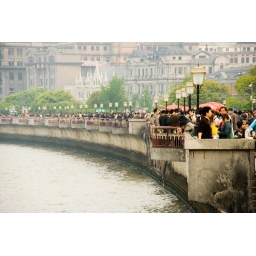
This is a water front view towards the south of The Bund in Shanghai. The Bund lays at the river Huangpu.